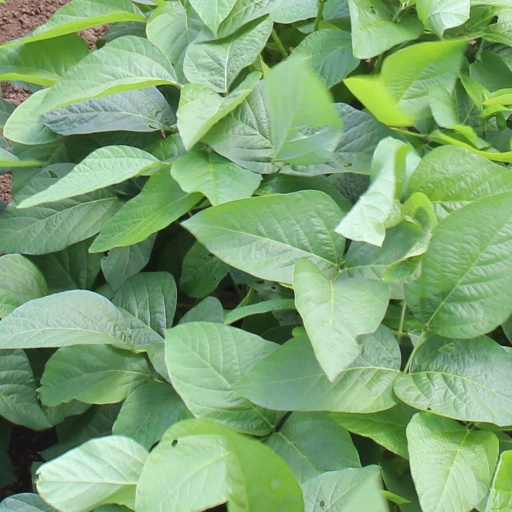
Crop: soybean